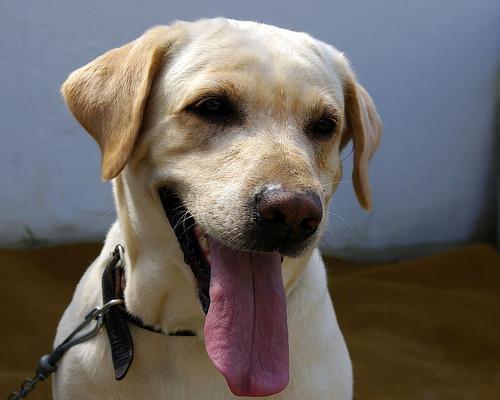
Labrador_retriever